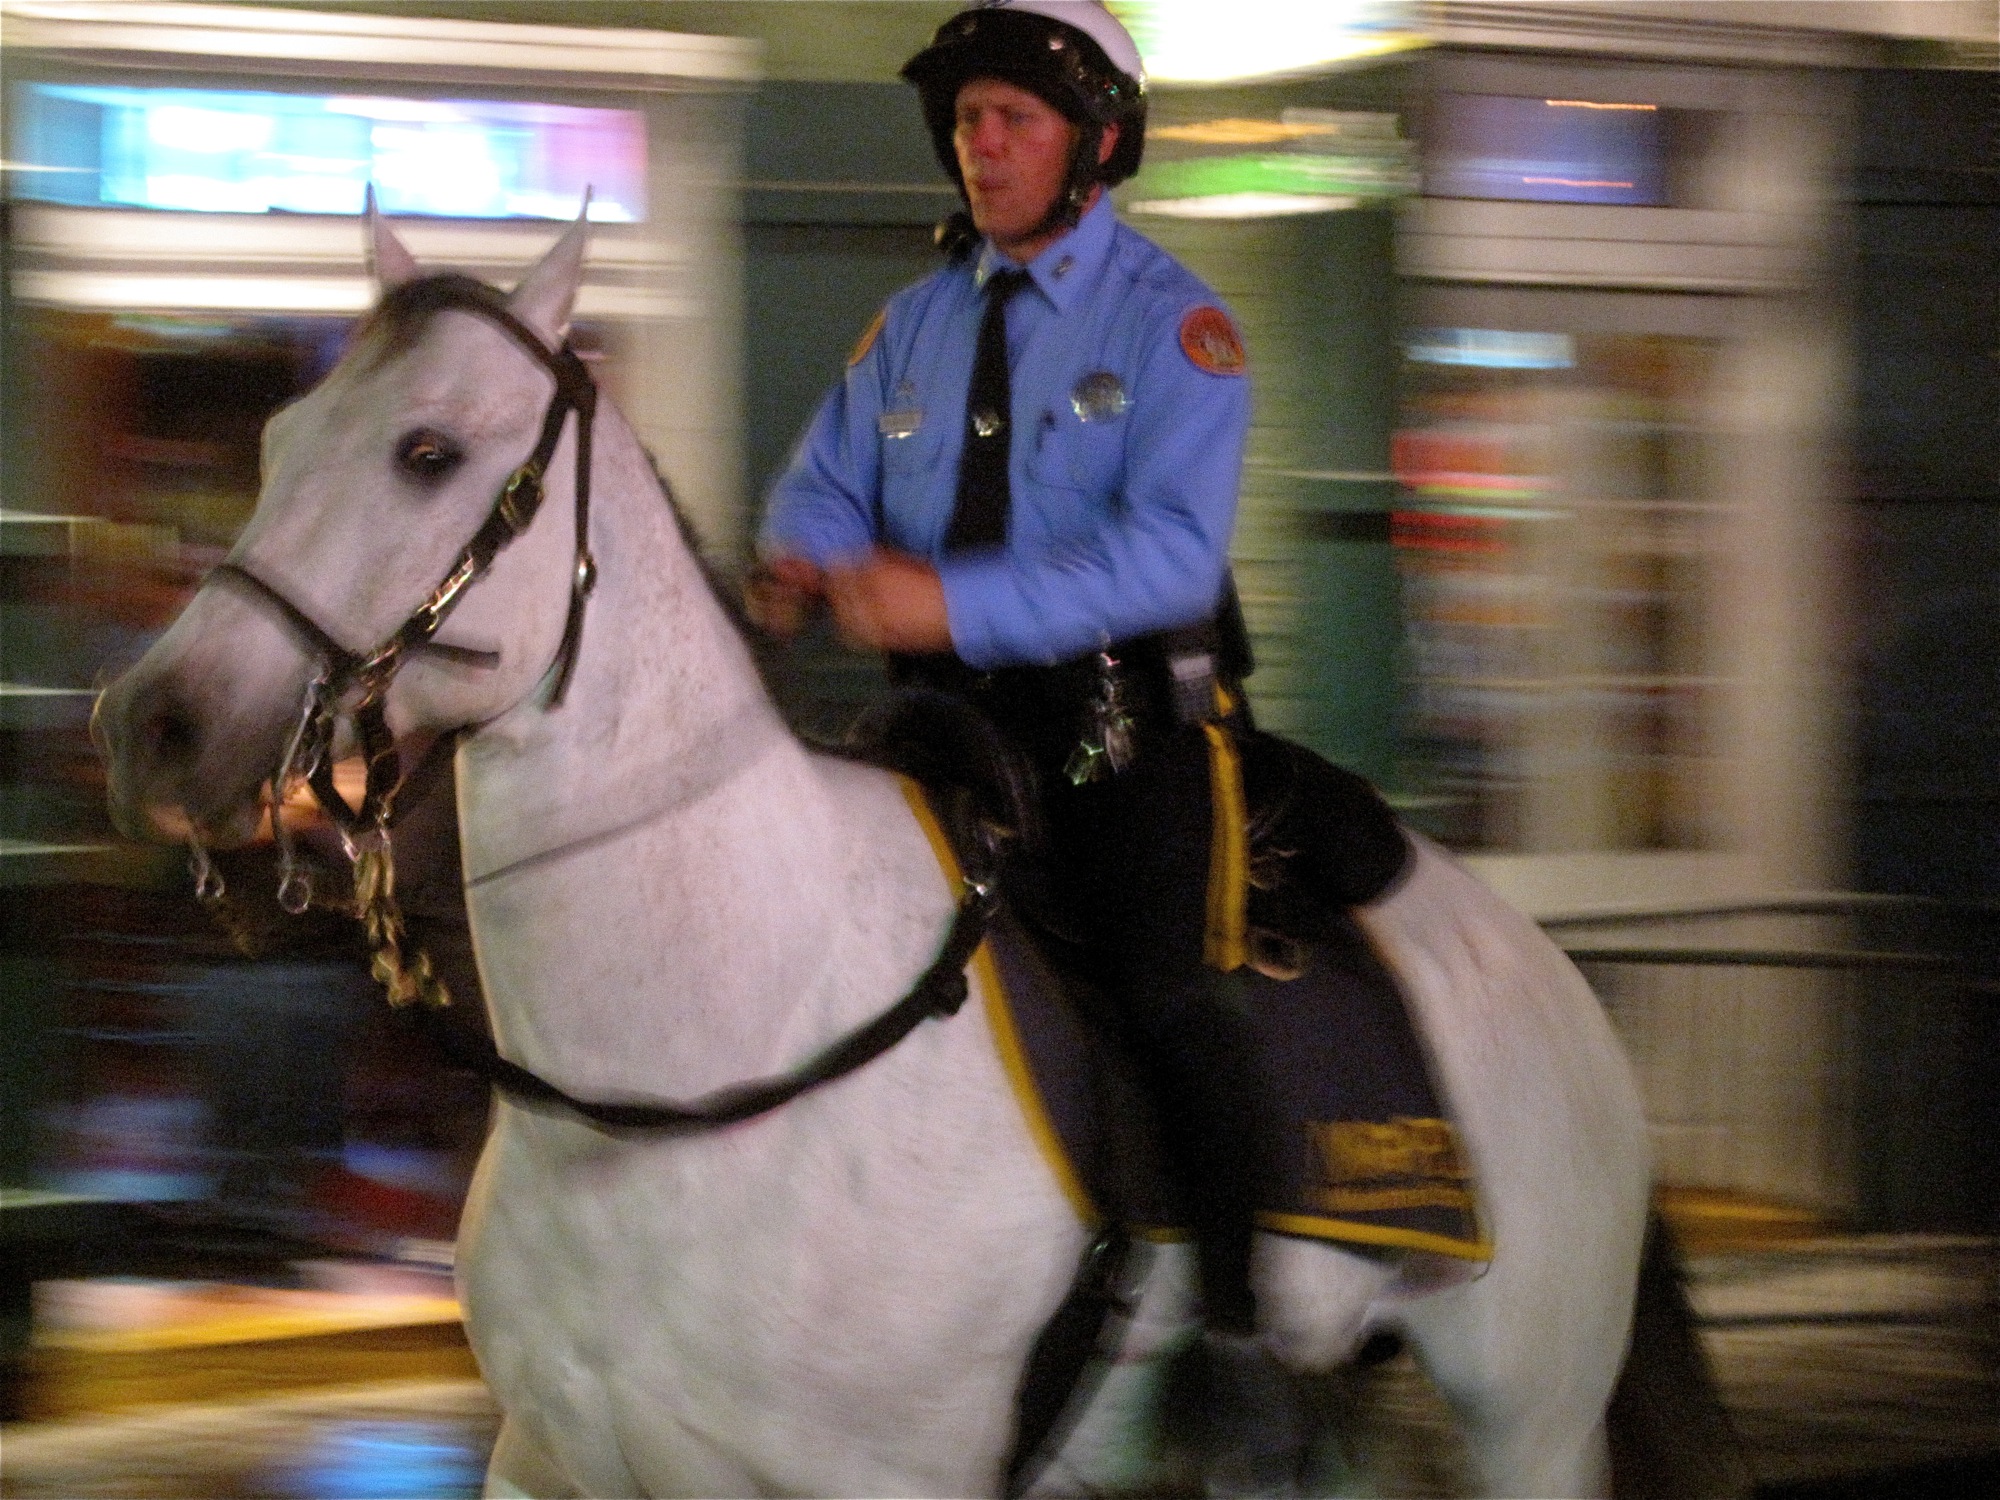
horse, stallion, sports, jockey, neworleans, western riding, equestrianism, horse like mammal, horse harness, animal sports, english riding, equestrian sport